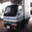
Label: truck